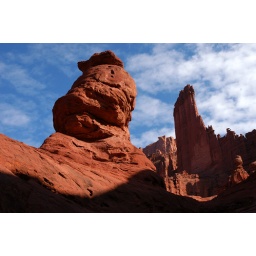
rock with tower in background